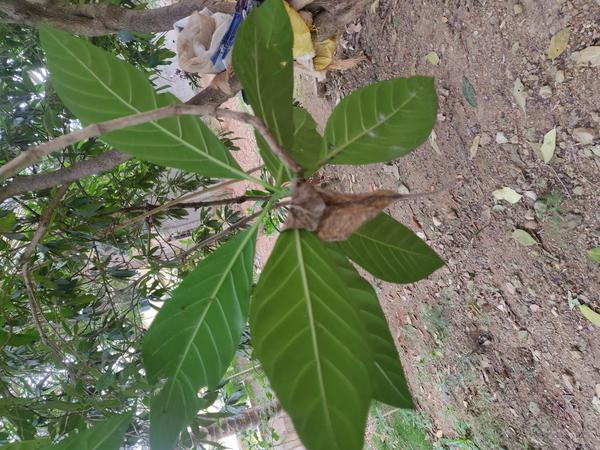
Plant: Nooni